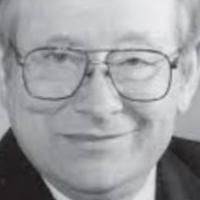
Age group: age 56-65